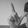
ASL letter: L